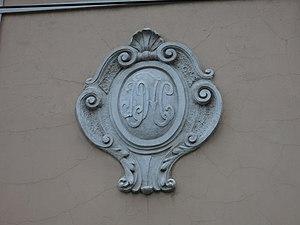
La maison de la famille Popović est située à Belgrade, la capitale de la Serbie, dans la municipalité urbaine de Vračar. Construite en 1928, elle est inscrite sur la liste des biens culturels de la Ville de Belgrade.